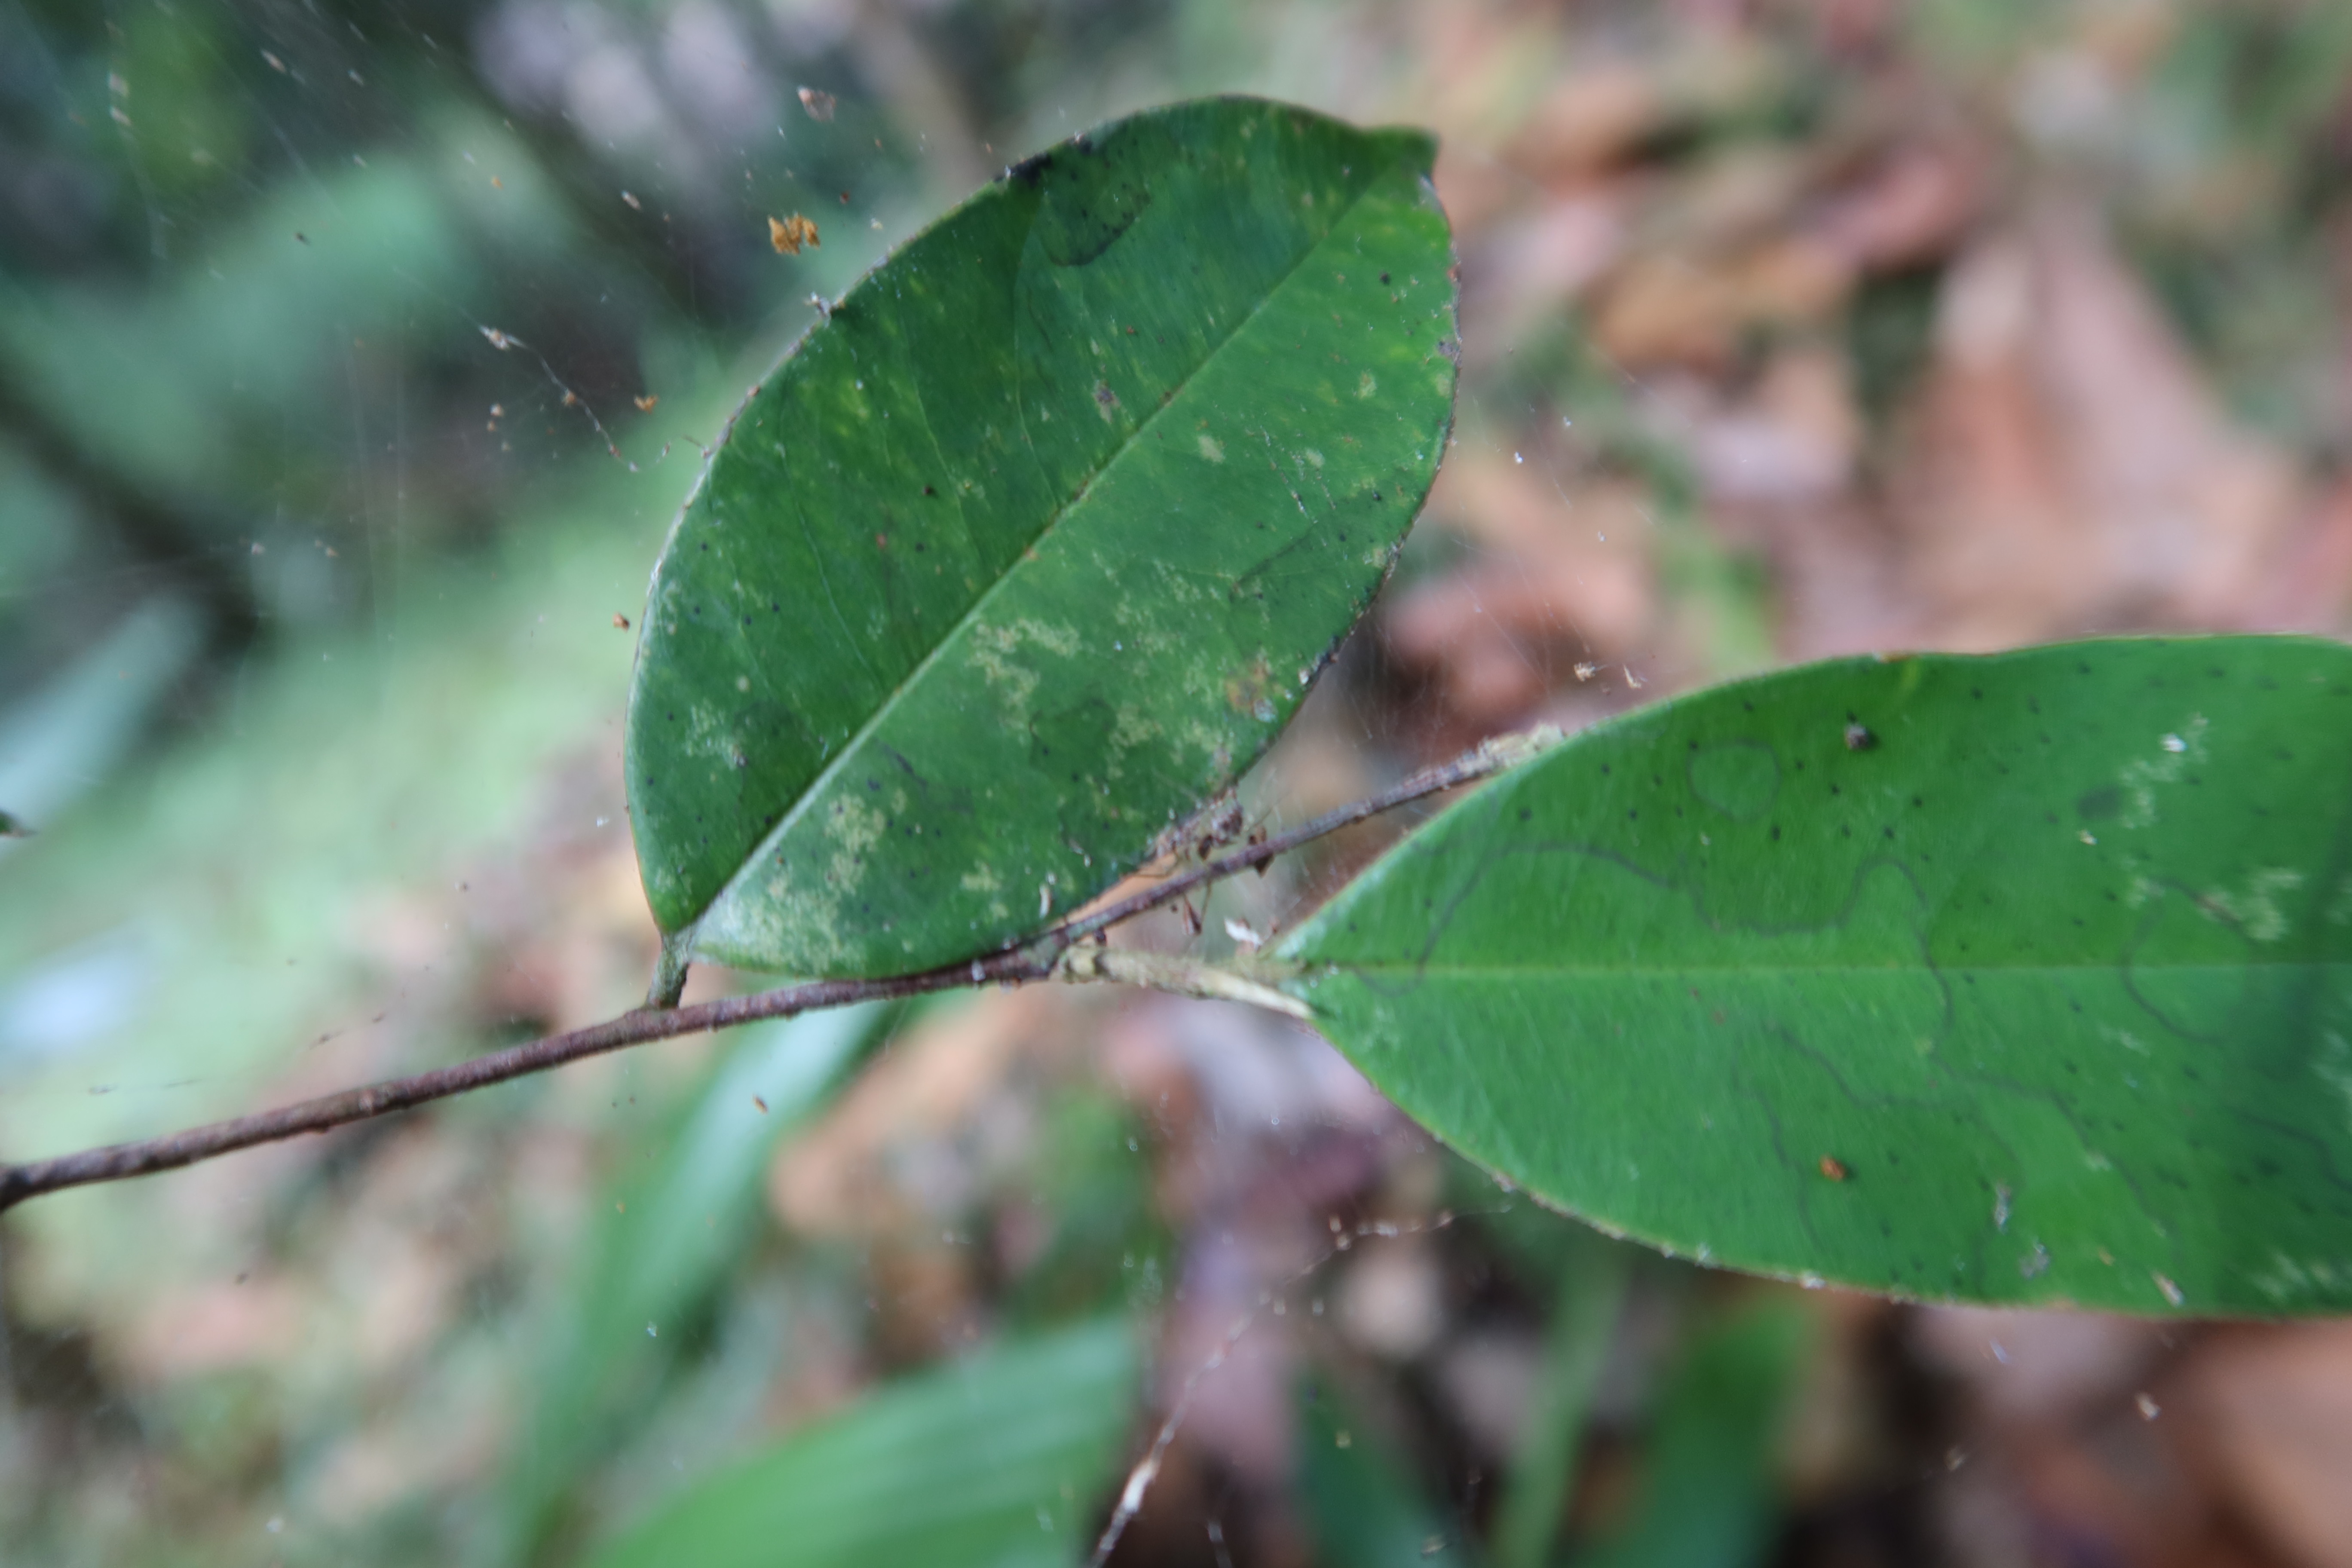
Label: Spiders